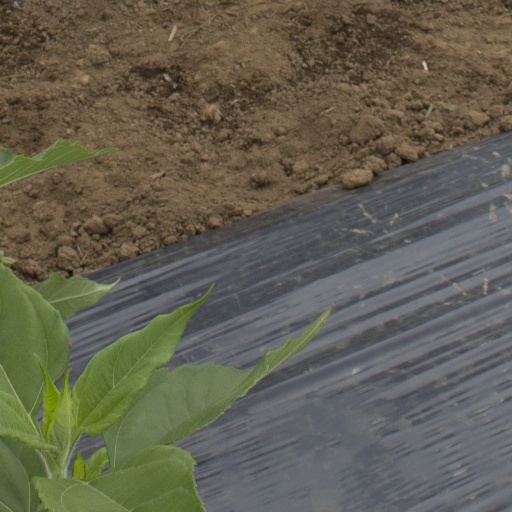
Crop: Jerusalem artichoke